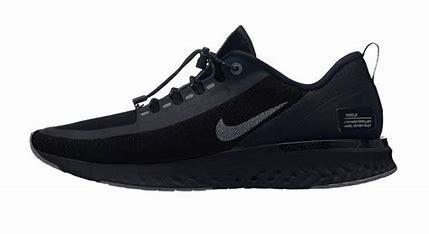
Brand: Nike
Model: Odyssey React